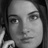
Emotion: neutral